Factor VIII

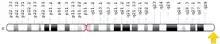
In human, the F8 gene is located on the X chromosome at position q28.

Factor VIII was first characterized in 1984 by scientists at Genentech. The gene for factor VIII is located on the X chromosome (Xq28). The gene for factor VIII presents an interesting primary structure, as another gene ("F8A1") is embedded in one of its introns.